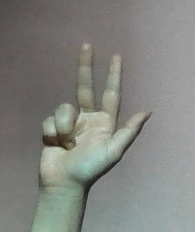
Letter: al